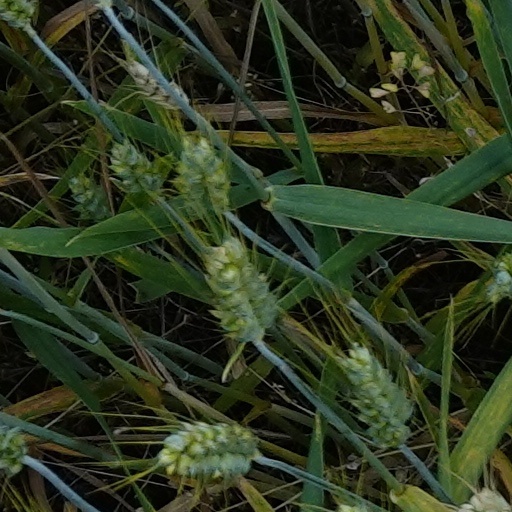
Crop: wheat